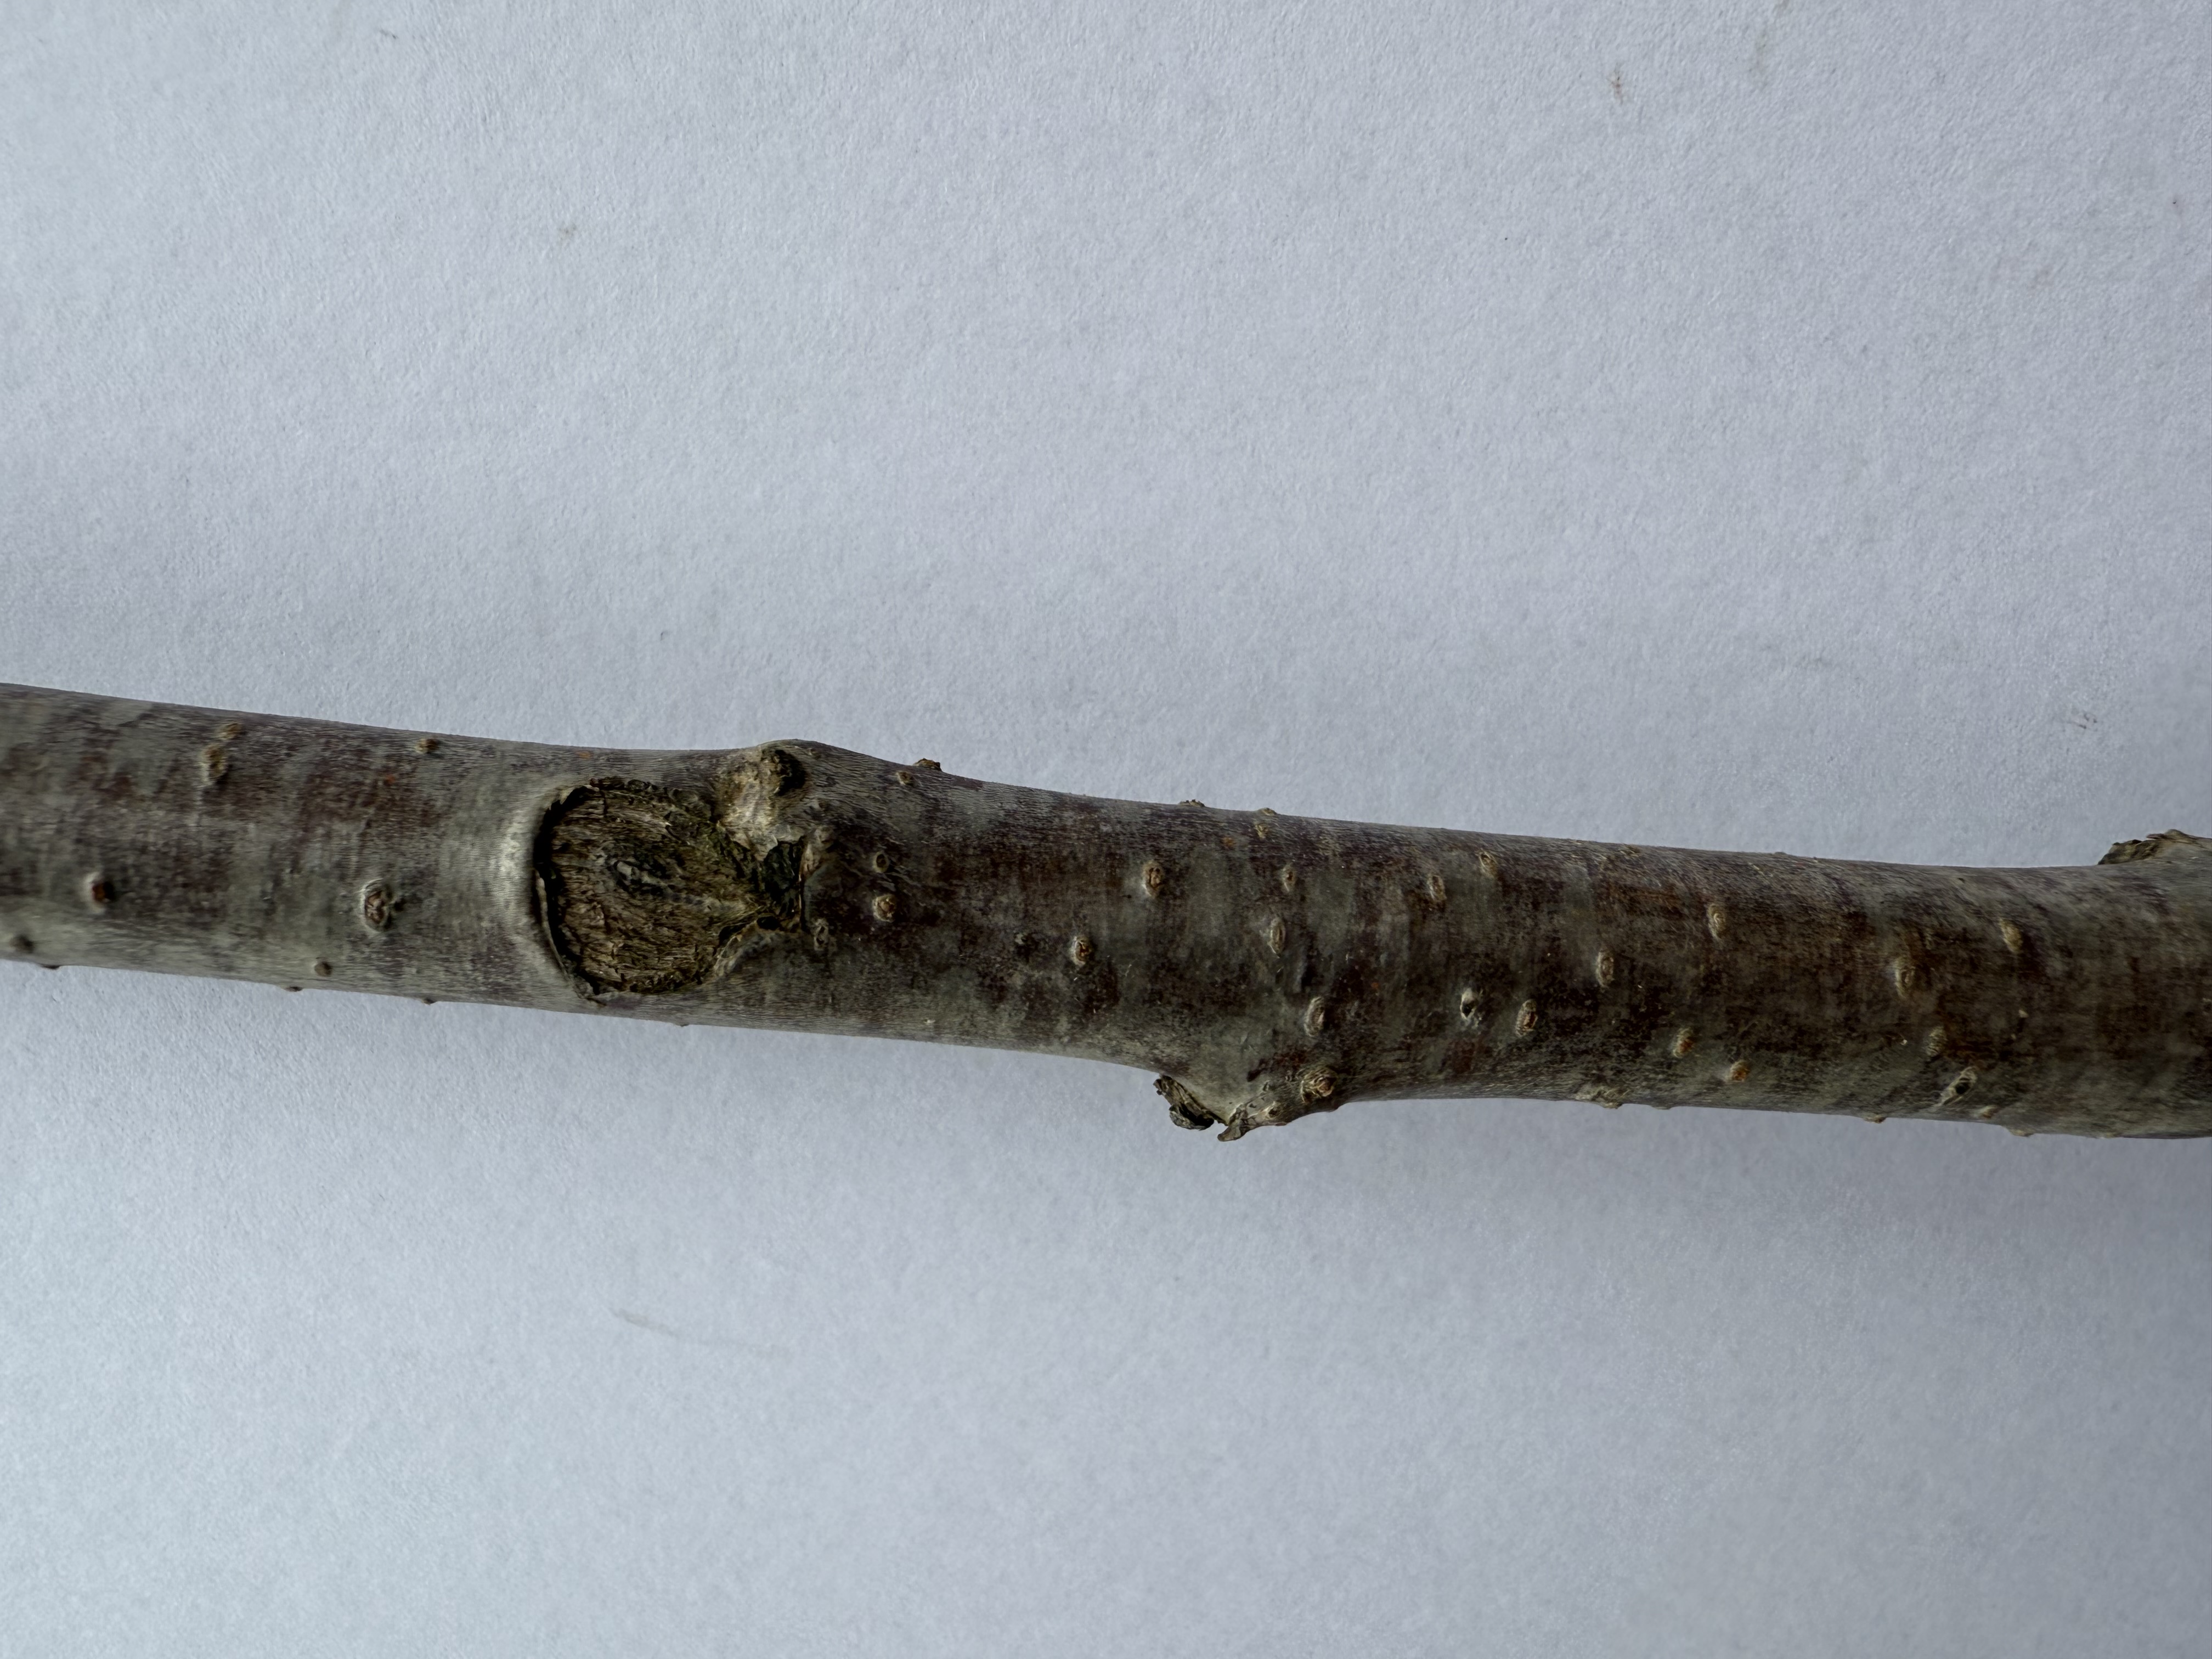
Variety: Ziraat 0900 Cherry